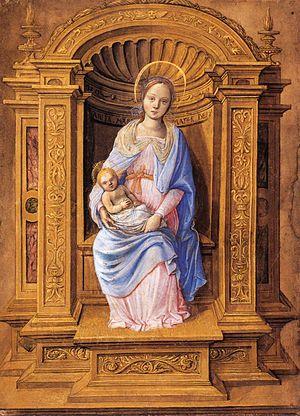
Jean Poyer est un peintre et enlumineur français qui vécut à Tours et fut actif de 1483 ou peut-être 1465 jusqu'à sa mort, avant 1504.